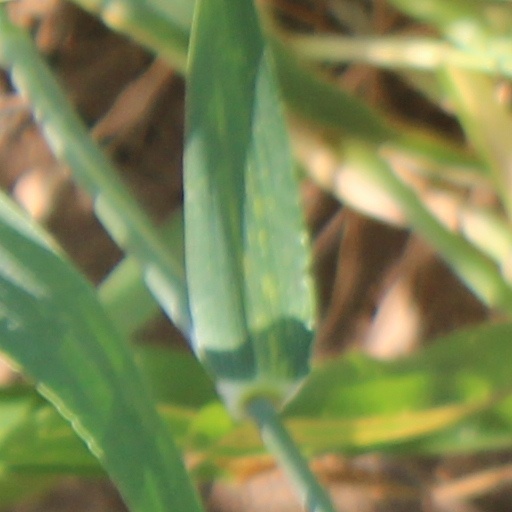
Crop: wheat